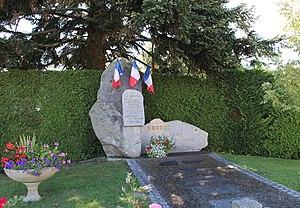
Monument aux morts de Recurt (Hautes-Pyrénées)
Recurt est une commune française située dans le département des Hautes-Pyrénées, en région Occitanie.